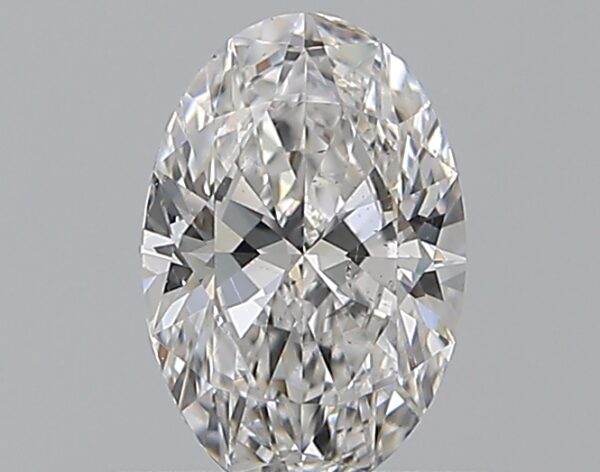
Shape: oval
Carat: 0.5
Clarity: SI1
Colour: E
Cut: EX
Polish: EX
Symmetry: VG
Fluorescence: N
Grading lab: GIA
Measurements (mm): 6.53 x 4.39 x 2.68